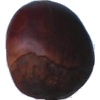
Label: Chestnut 1